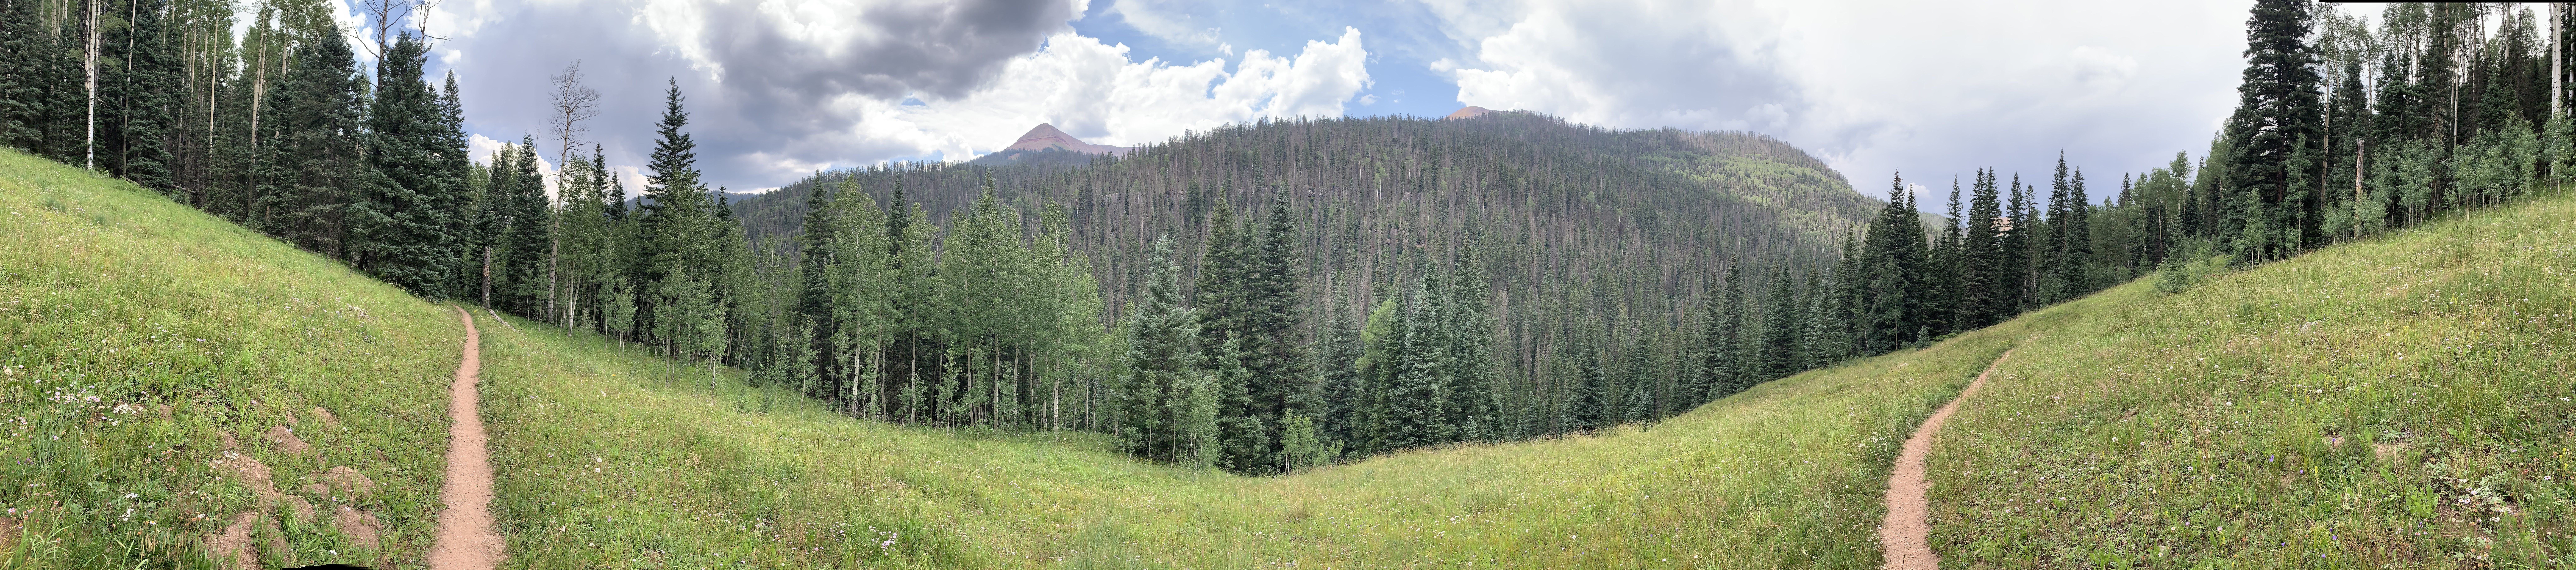
tree, cloud, sky, plant, mountain, larch, natural landscape, evergreen, terrain, grass, mountain range, grassland, landscape, plain, road, meadow, cumulus, forest, slope, prairie, hill, valley, plateau, temperate broadleaf and mixed forest, pasture, massif, conifer, spruce fir forest, woodland, ridge, jungle, shrubland, tropical and subtropical coniferous forests, Northern hardwood forest, steppe, chaparral, temperate coniferous forest, old growth forest, wildlife, valdivian temperate rain forest, grove, summit, pine, fir, tundra, spruce, pine family, batholith, trail, Yellow fir